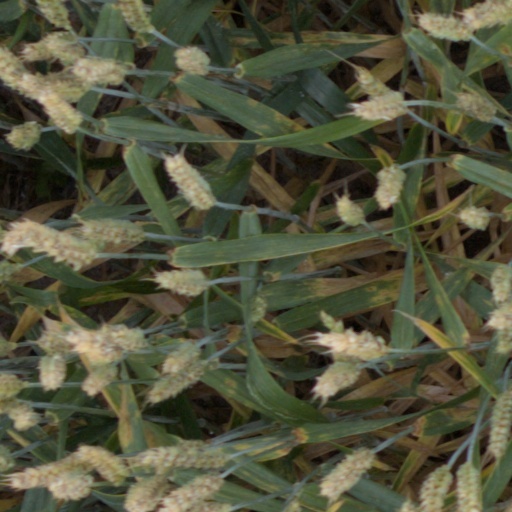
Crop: wheat